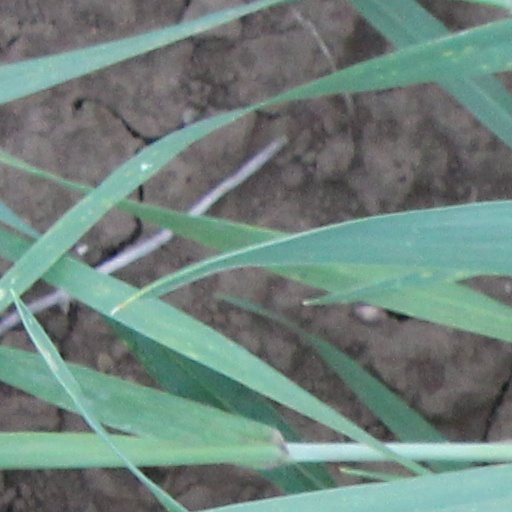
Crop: wheat